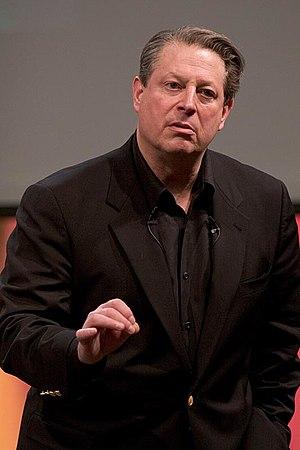
Albert Arnold Gore, Jr. dit Al Gore, né le 31 mars 1948 à Washington, D.C., est un homme d'affaires et politique américain, vice-président des États-Unis de 1993 à 2001.
The Climate Reality Project est une Organisation non gouvernementale internationale à but non lucratif impliquée dans l'éducation et la défense des droits liés au changement climatique. The Climate Reality Project a vu le jour en juillet 2011 dans le cadre de la fusion de deux groupes environnementaux, l'Alliance pour la protection du climat et The Climate Project, tous deux fondés par Al Gore. Parmi ses activités, The Climate Reality Project propose un événement annuel appelé 24 Hours of Reality et, en 2013, a lancé Reality Drop, un média social de réfutations scientifiques aux négationnistes du changement climatique.